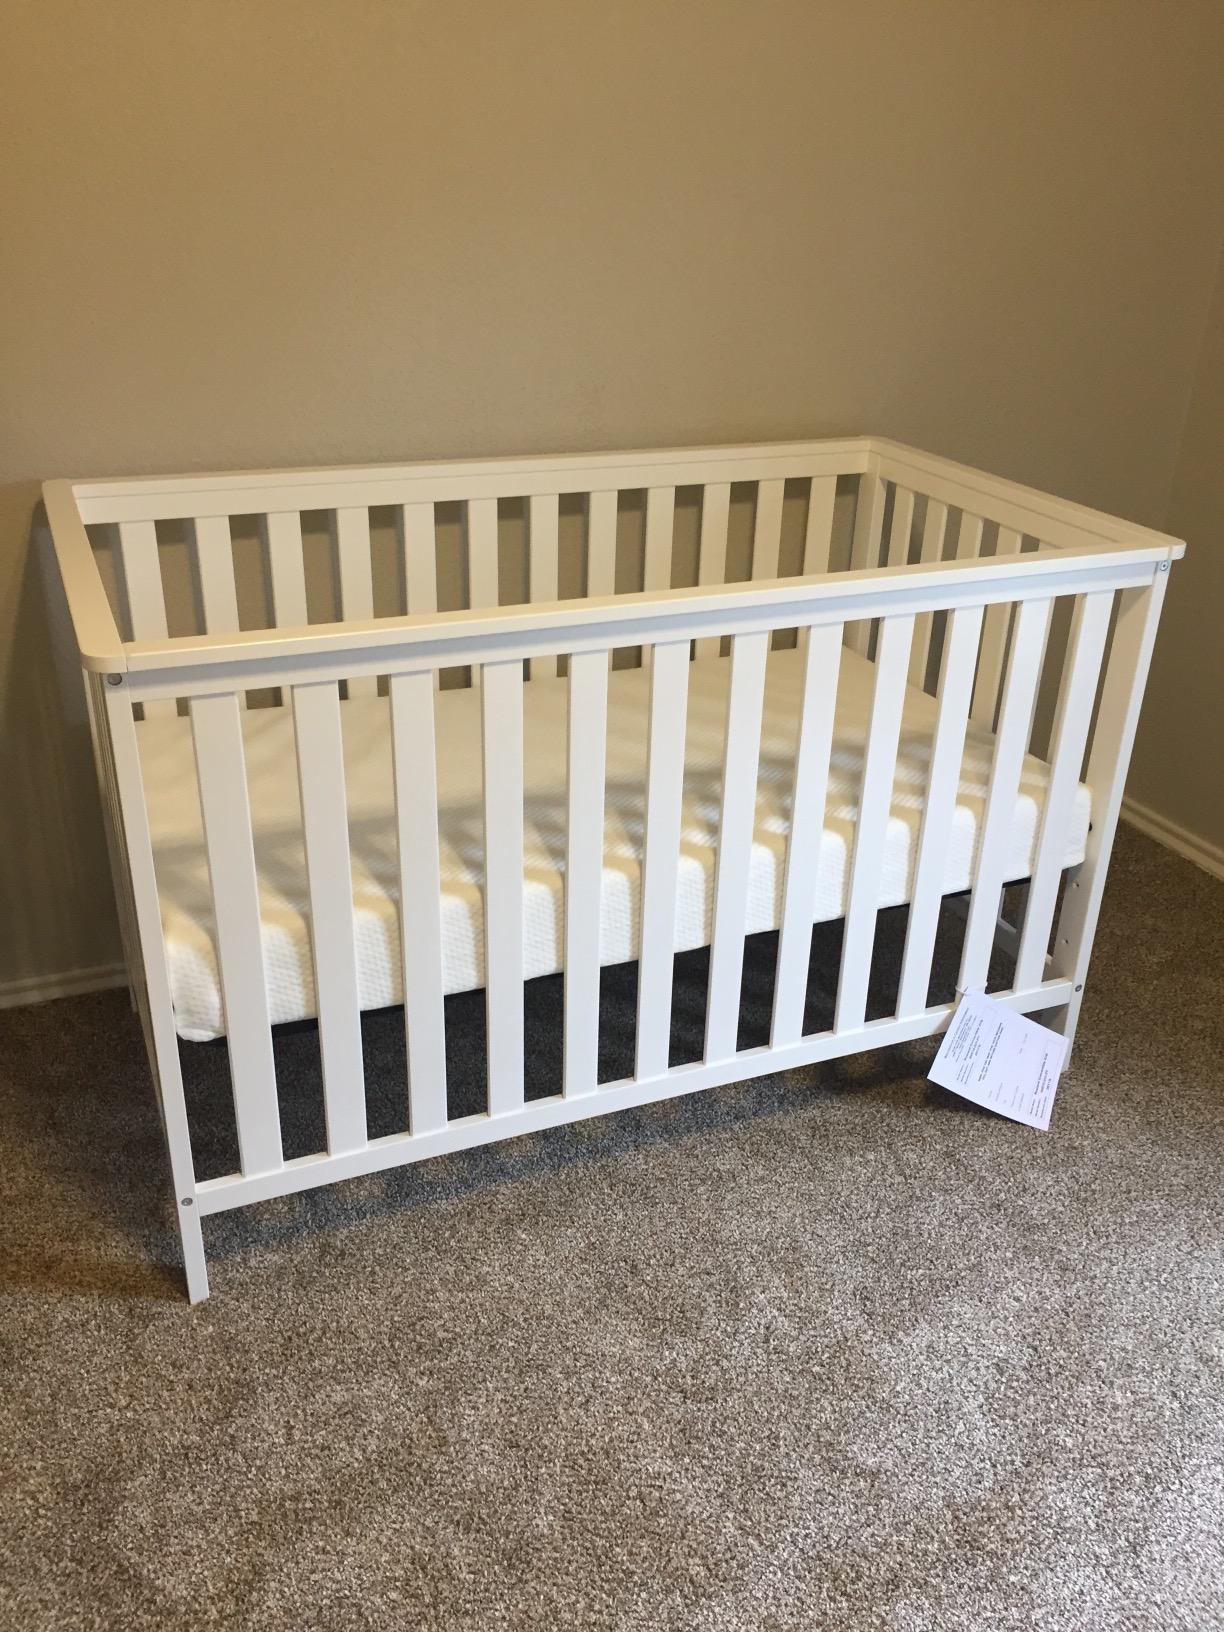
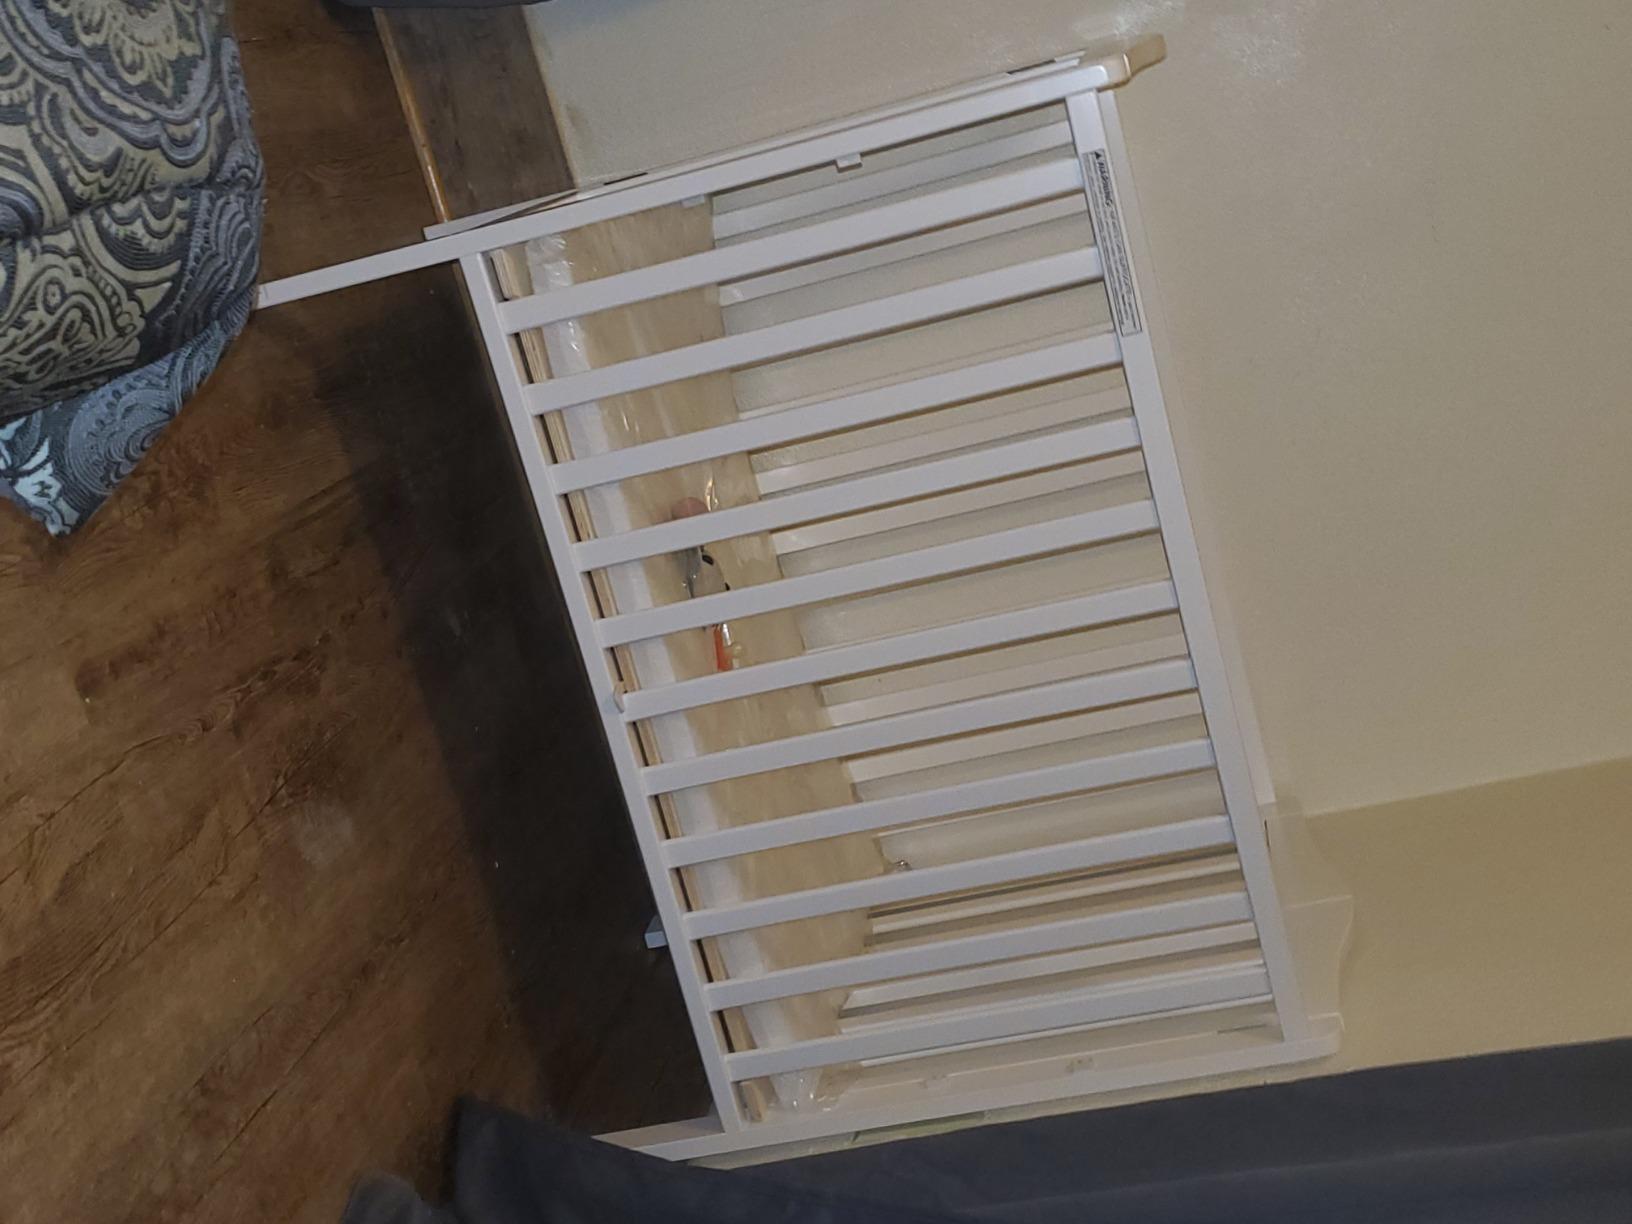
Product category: products_crib
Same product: no